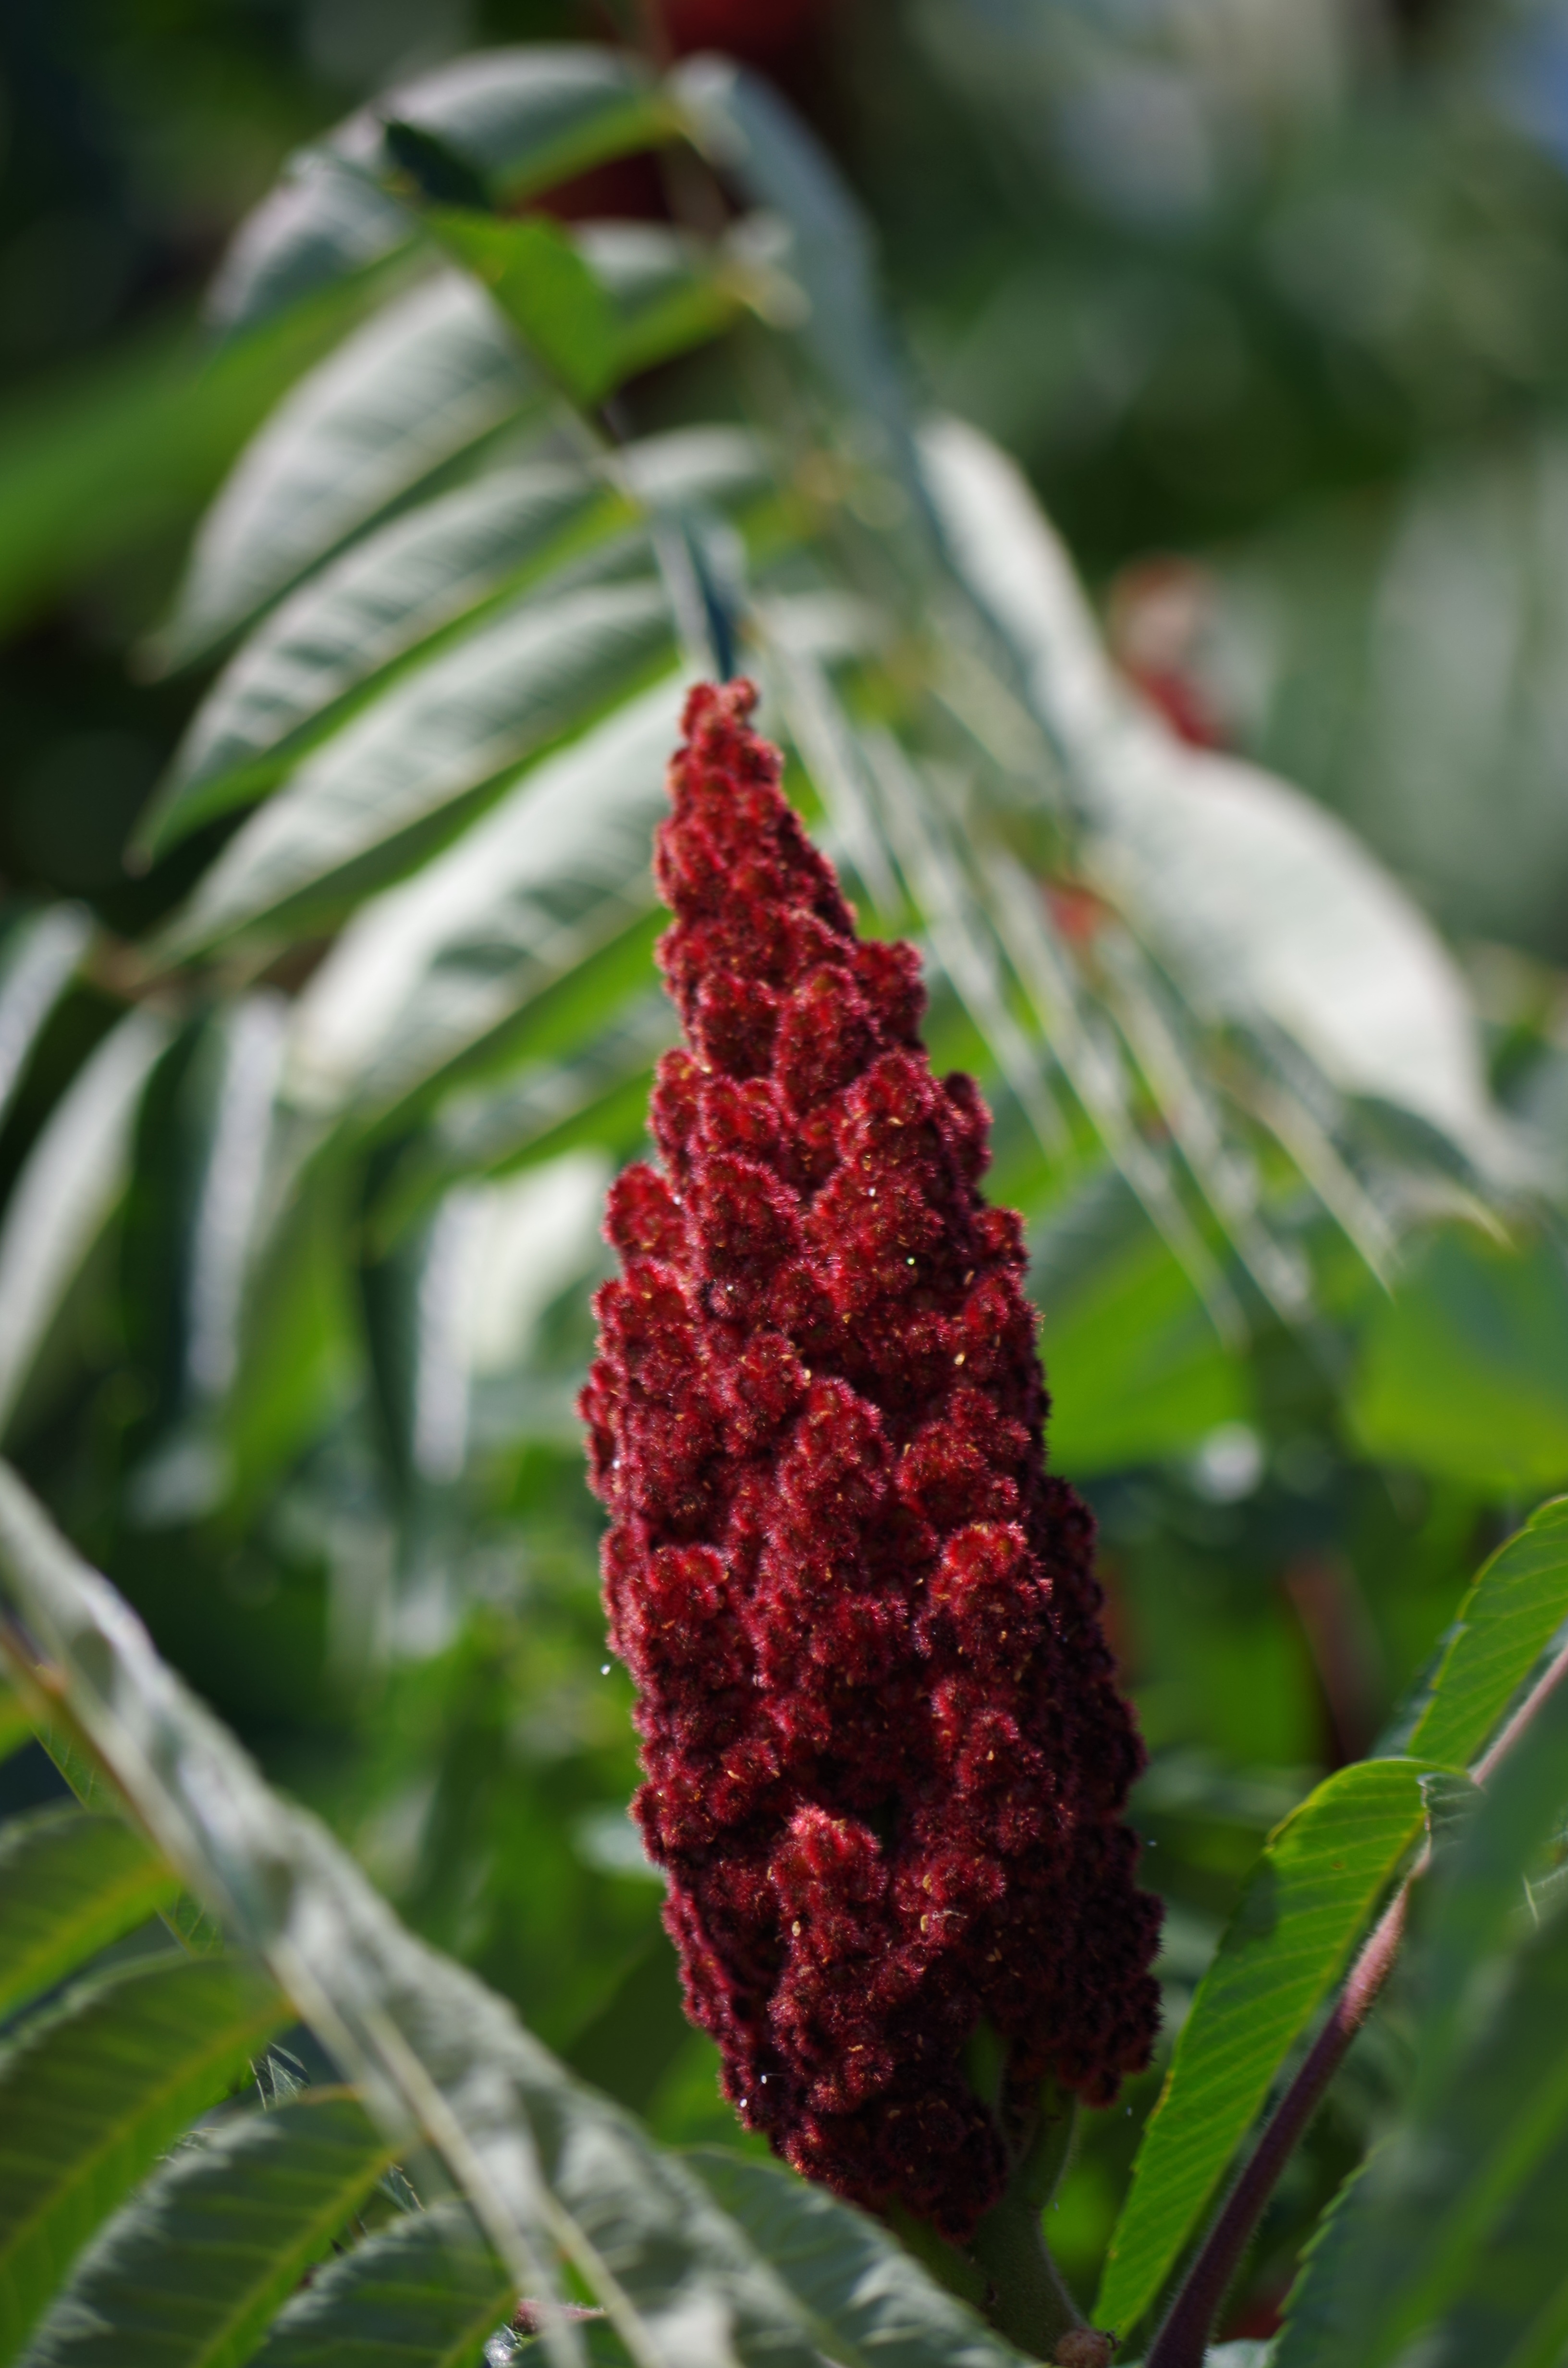
tree, branch, plant, leaf, flower, food, pepper, produce, evergreen, botany, flora, shrub, flowering plant, sumac lever, land plant